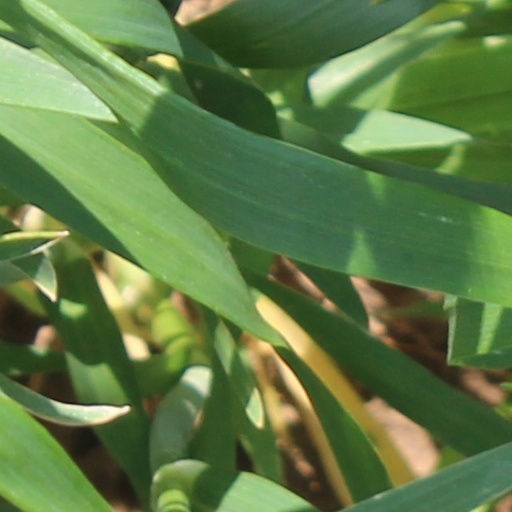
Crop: wheat